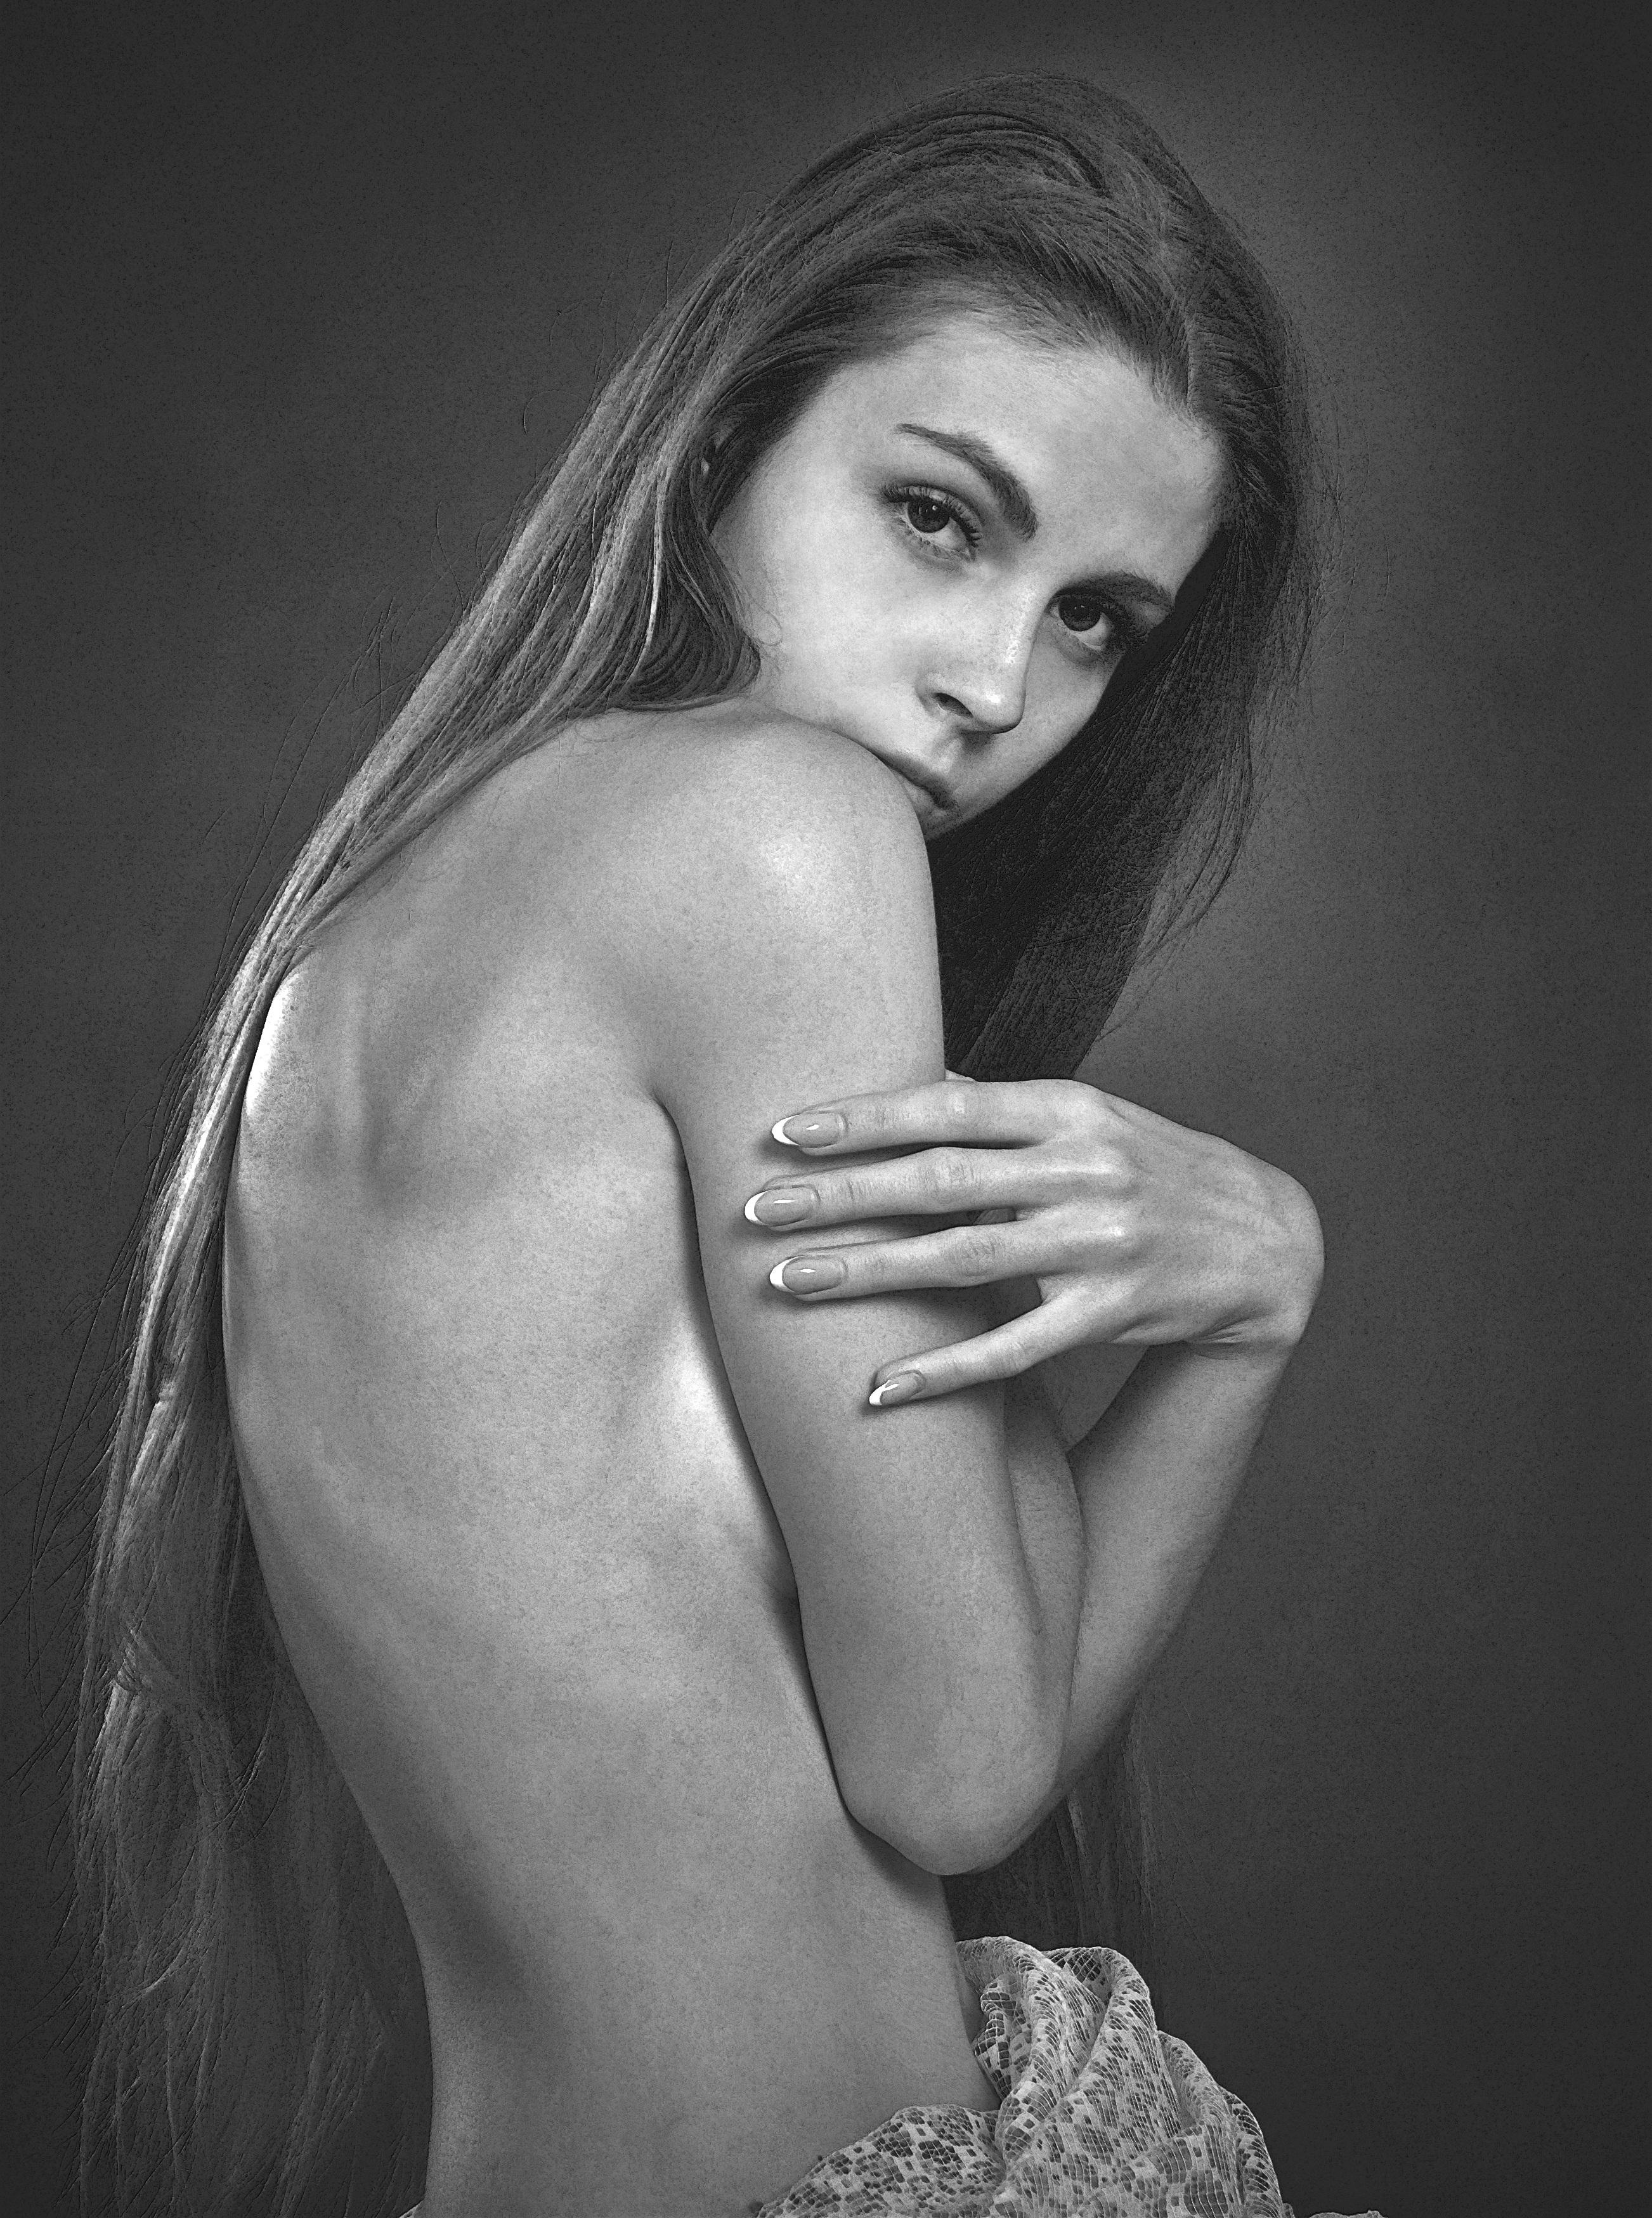
person, black and white, girl, woman, hair, photography, brunette, portrait, model, young, studio, black, monochrome, arm, muscle, chest, long hair, face, outside, beauty, character, body, gentle, ms, photo shoot, appearance, monochrome photography, portrait photography, art model, supermodel